Vendine

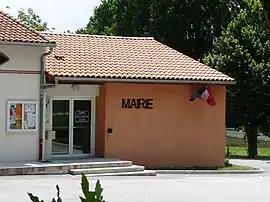
The town hall in Vendine

Vendine is a commune in the Haute-Garonne department in southwestern France.